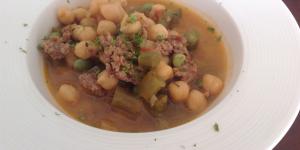
garbanzos con carne picada